Indiana

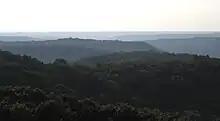
Rolling hills in the Charles C. Deam Wilderness Area of Hoosier National Forest, in the Indiana Uplands

The average altitude of Indiana is about above sea level. The highest point in the state is Hoosier Hill in Wayne County at above sea level. The lowest point at above sea level is in Posey County, where the Wabash River meets the Ohio River. The resulting elevation span, , is the narrowest of any non-coastal U.S. state. Only have an altitude greater than and this area is enclosed within 14 counties. About have an elevation of less than , mostly concentrated along the Ohio and lower Wabash Valleys, from Tell City and Terre Haute to Evansville and Mount Vernon.